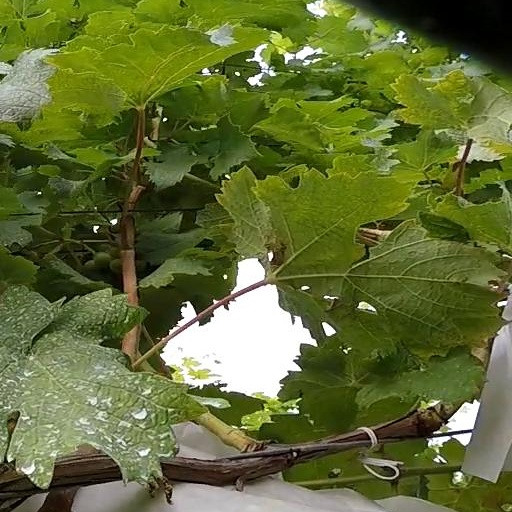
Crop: grape